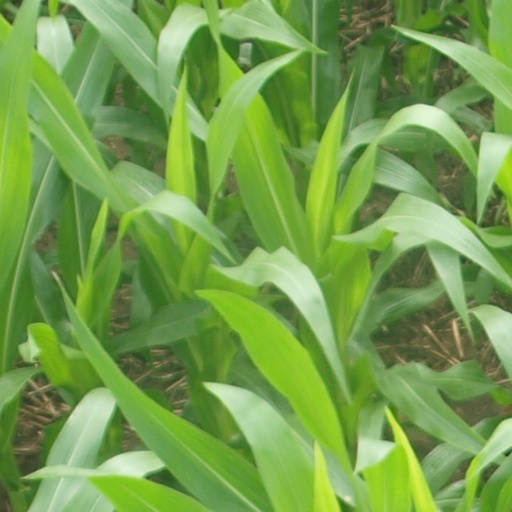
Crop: maize; corn